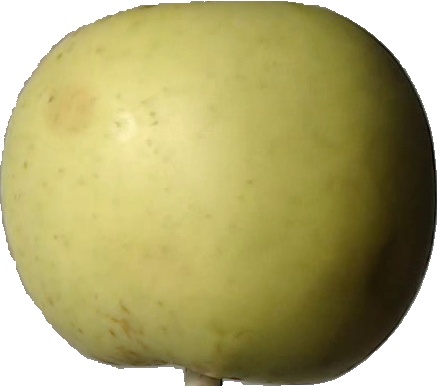
Label: apple_golden_3